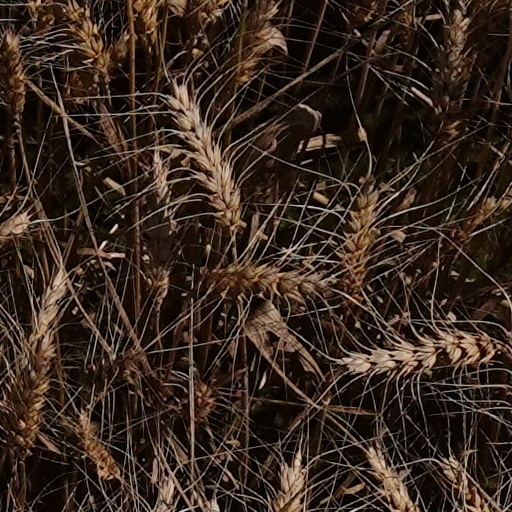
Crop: wheat